Pleasure Before Business

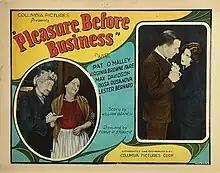

Pleasure Before Business is a 1927 silent film comedy directed by Frank R. Strayer and starring Max Davidson and Virginia Brown Faire. The film was produced and distributed by then upstart studio Columbia Pictures.